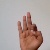
The image shows a hand gesture representing the letter 'F' in Indian Sign Language.